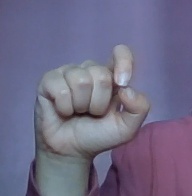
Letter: fa